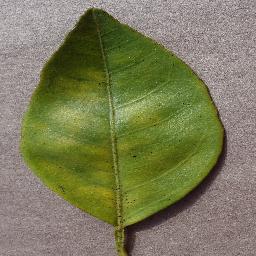
Label: Orange___Haunglongbing_(Citrus_greening)